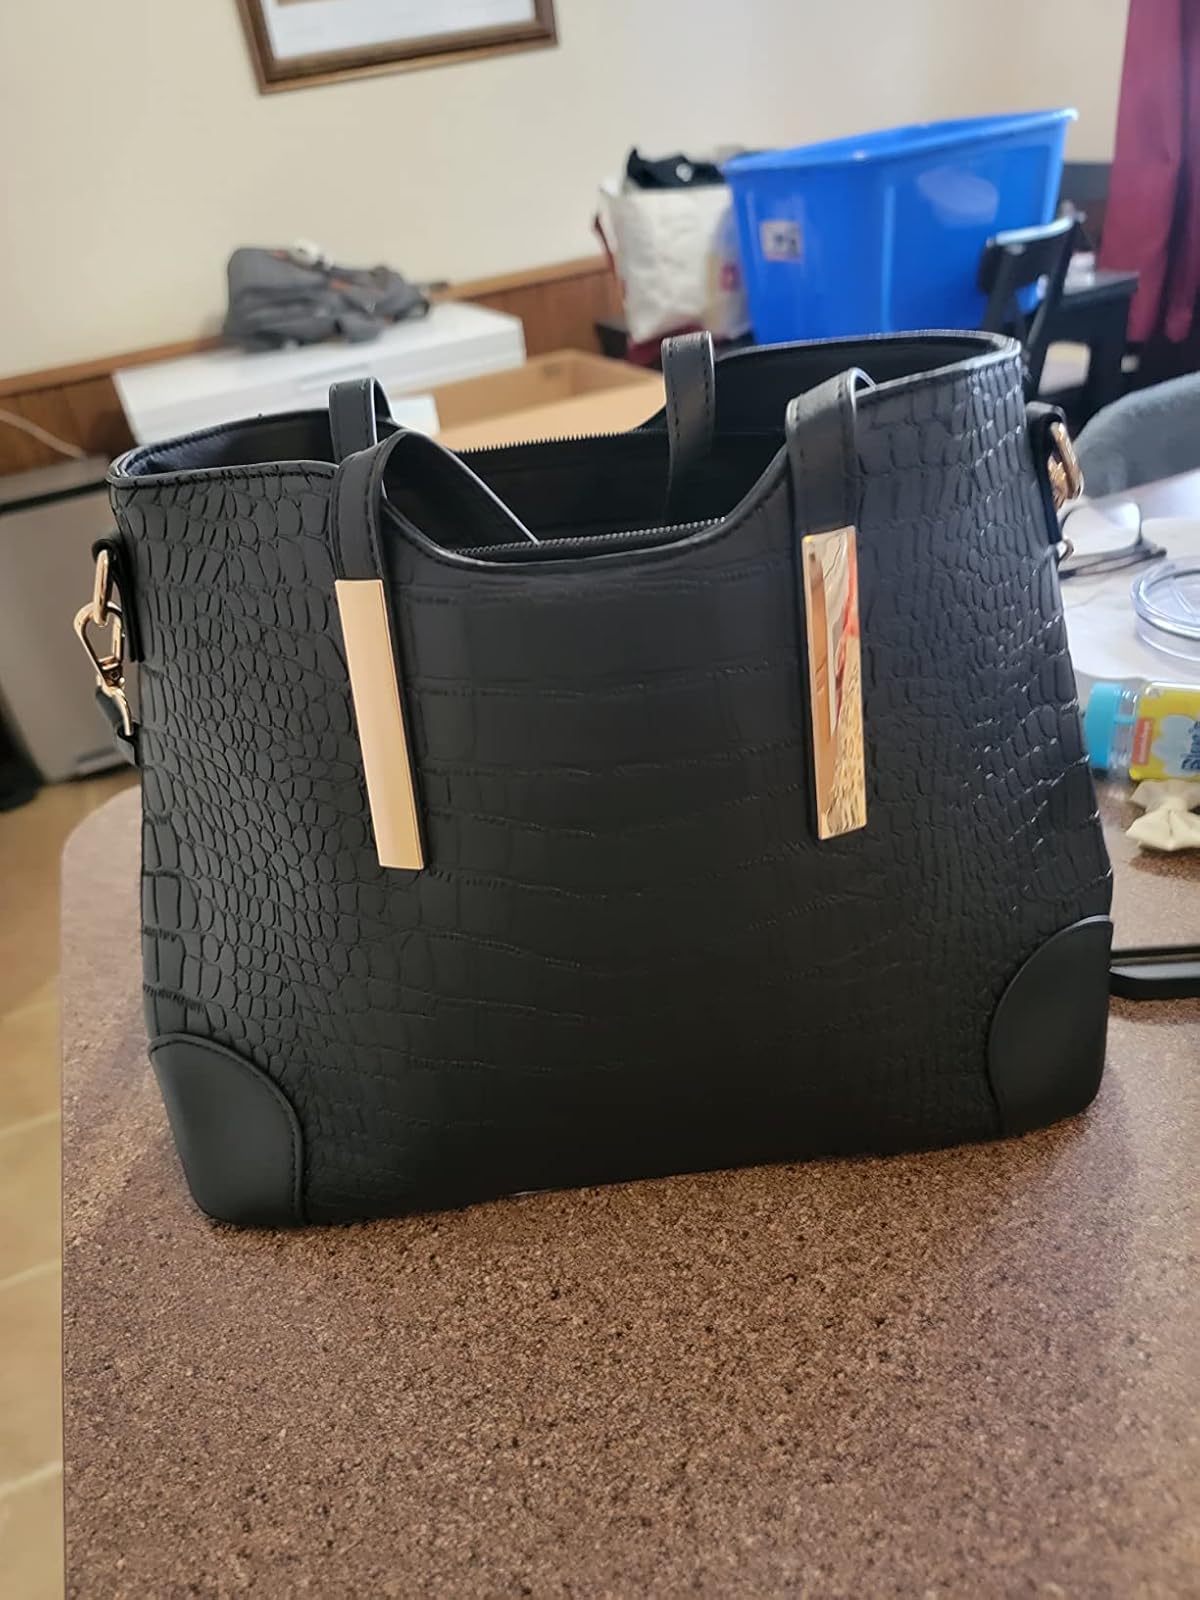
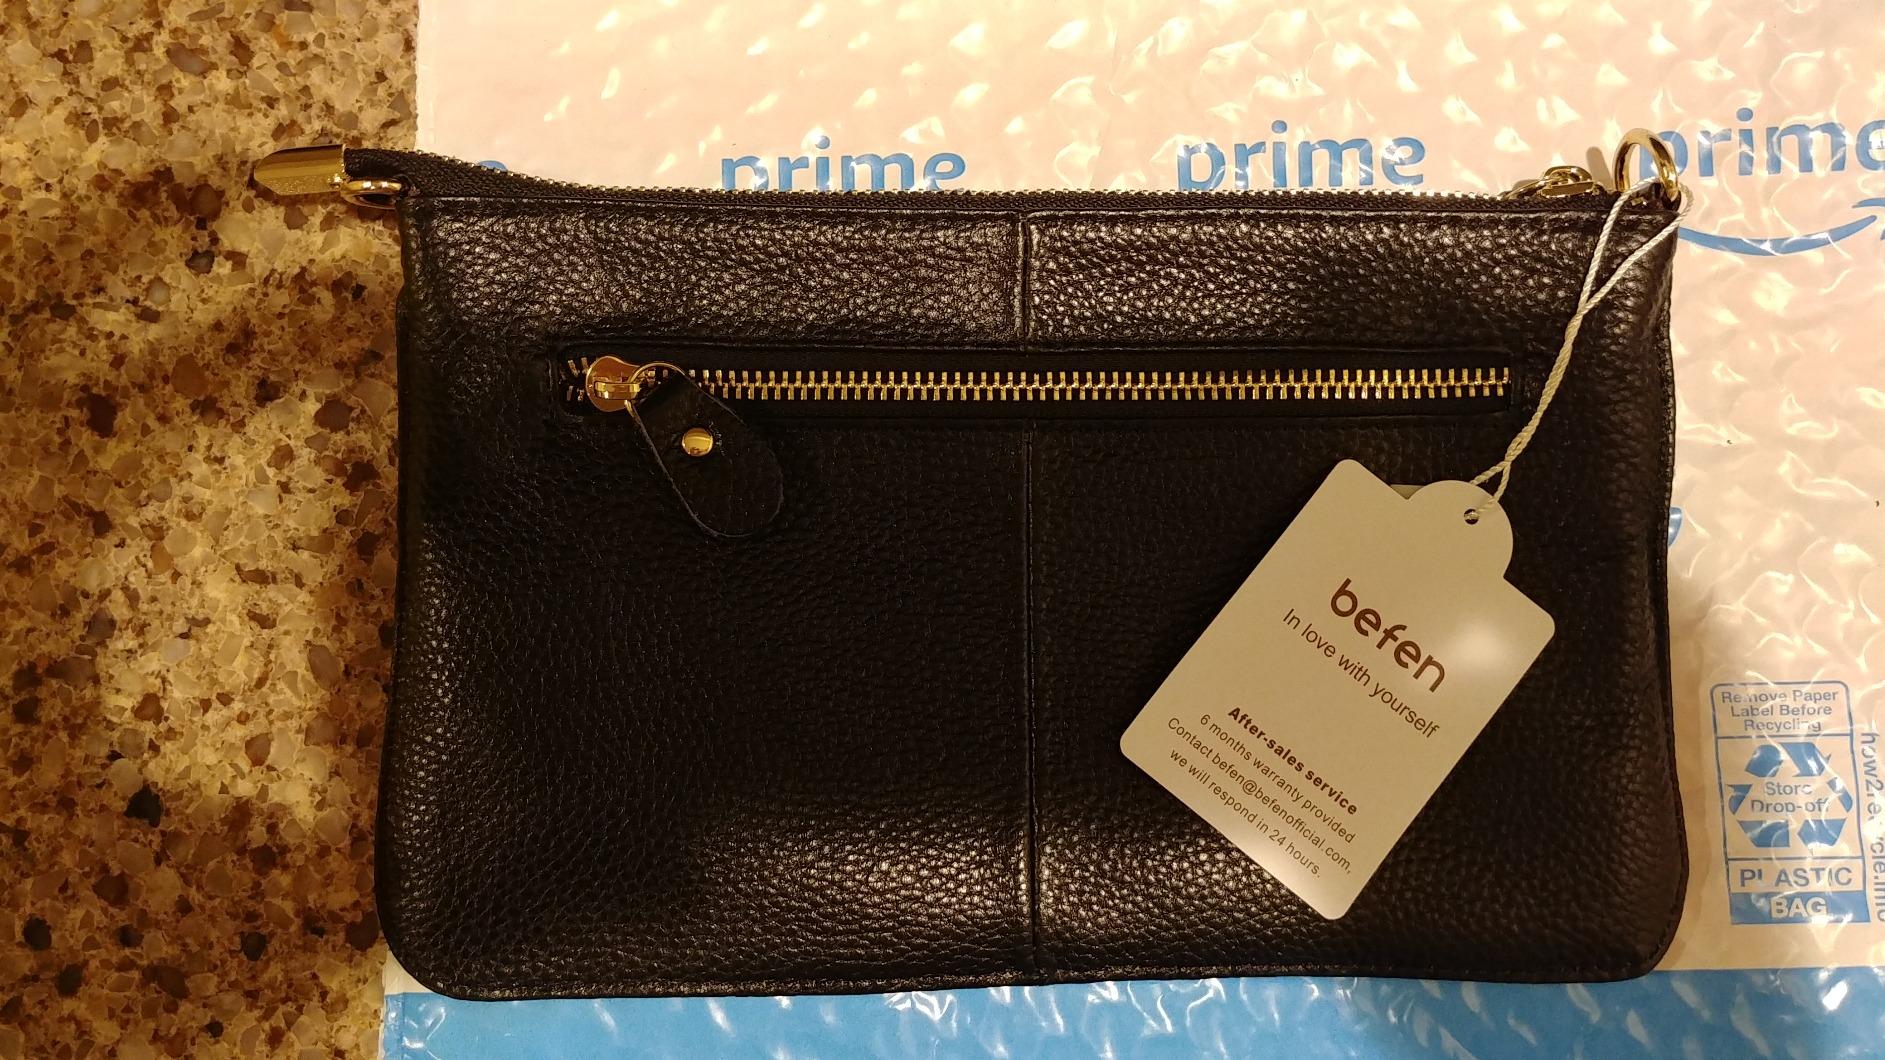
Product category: accessories_handbag
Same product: no